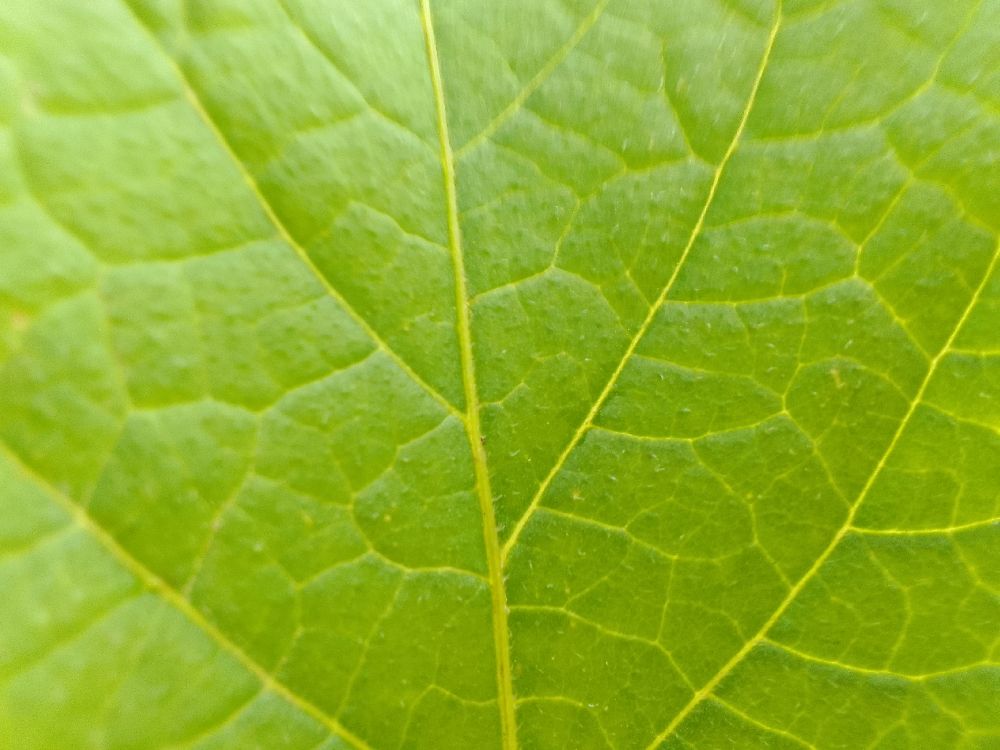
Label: Healthy